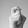
ASL letter: X